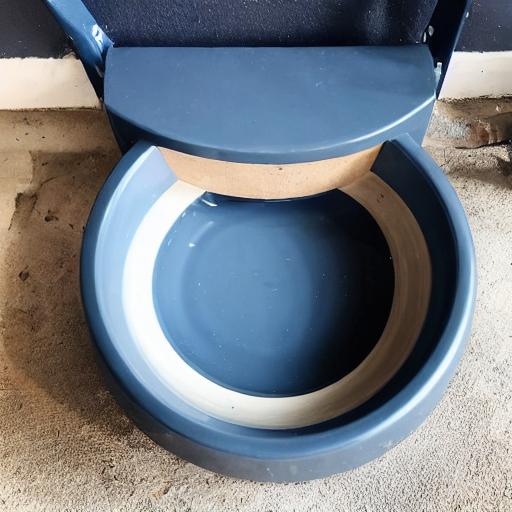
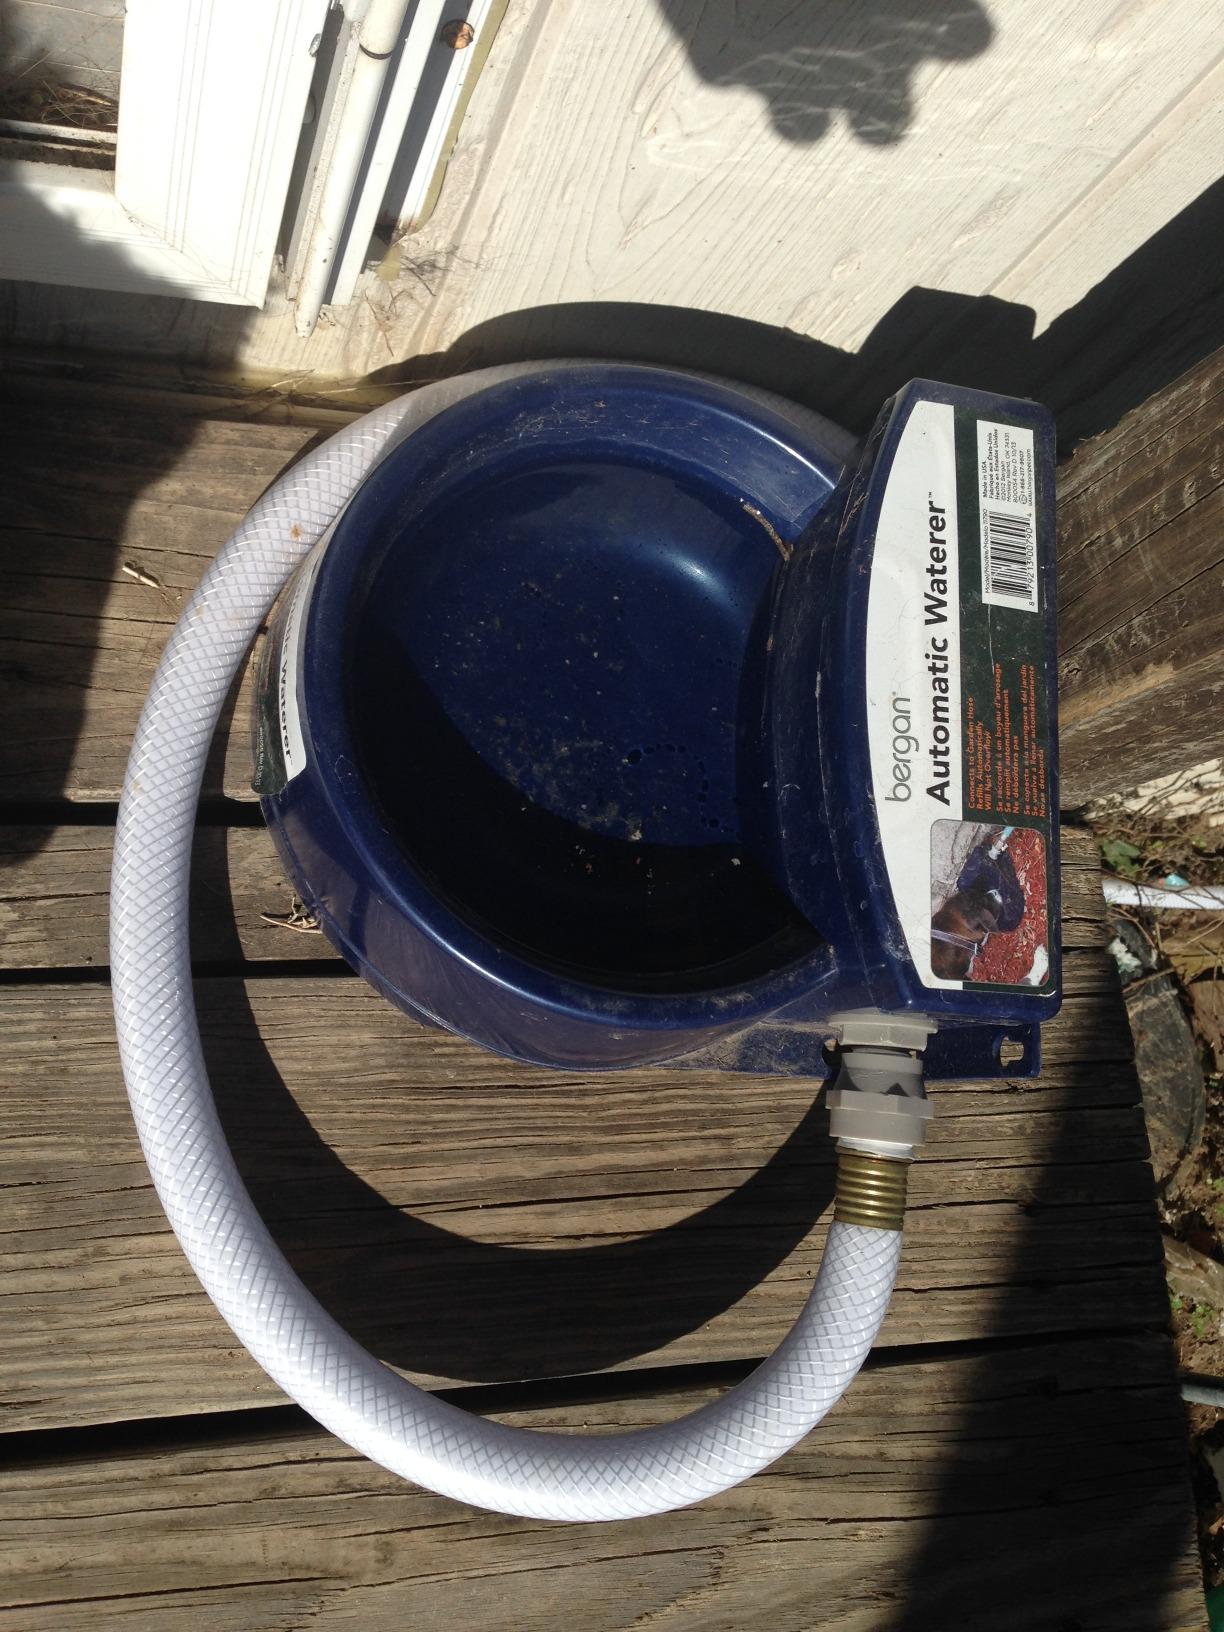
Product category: items_bowl
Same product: no